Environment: real
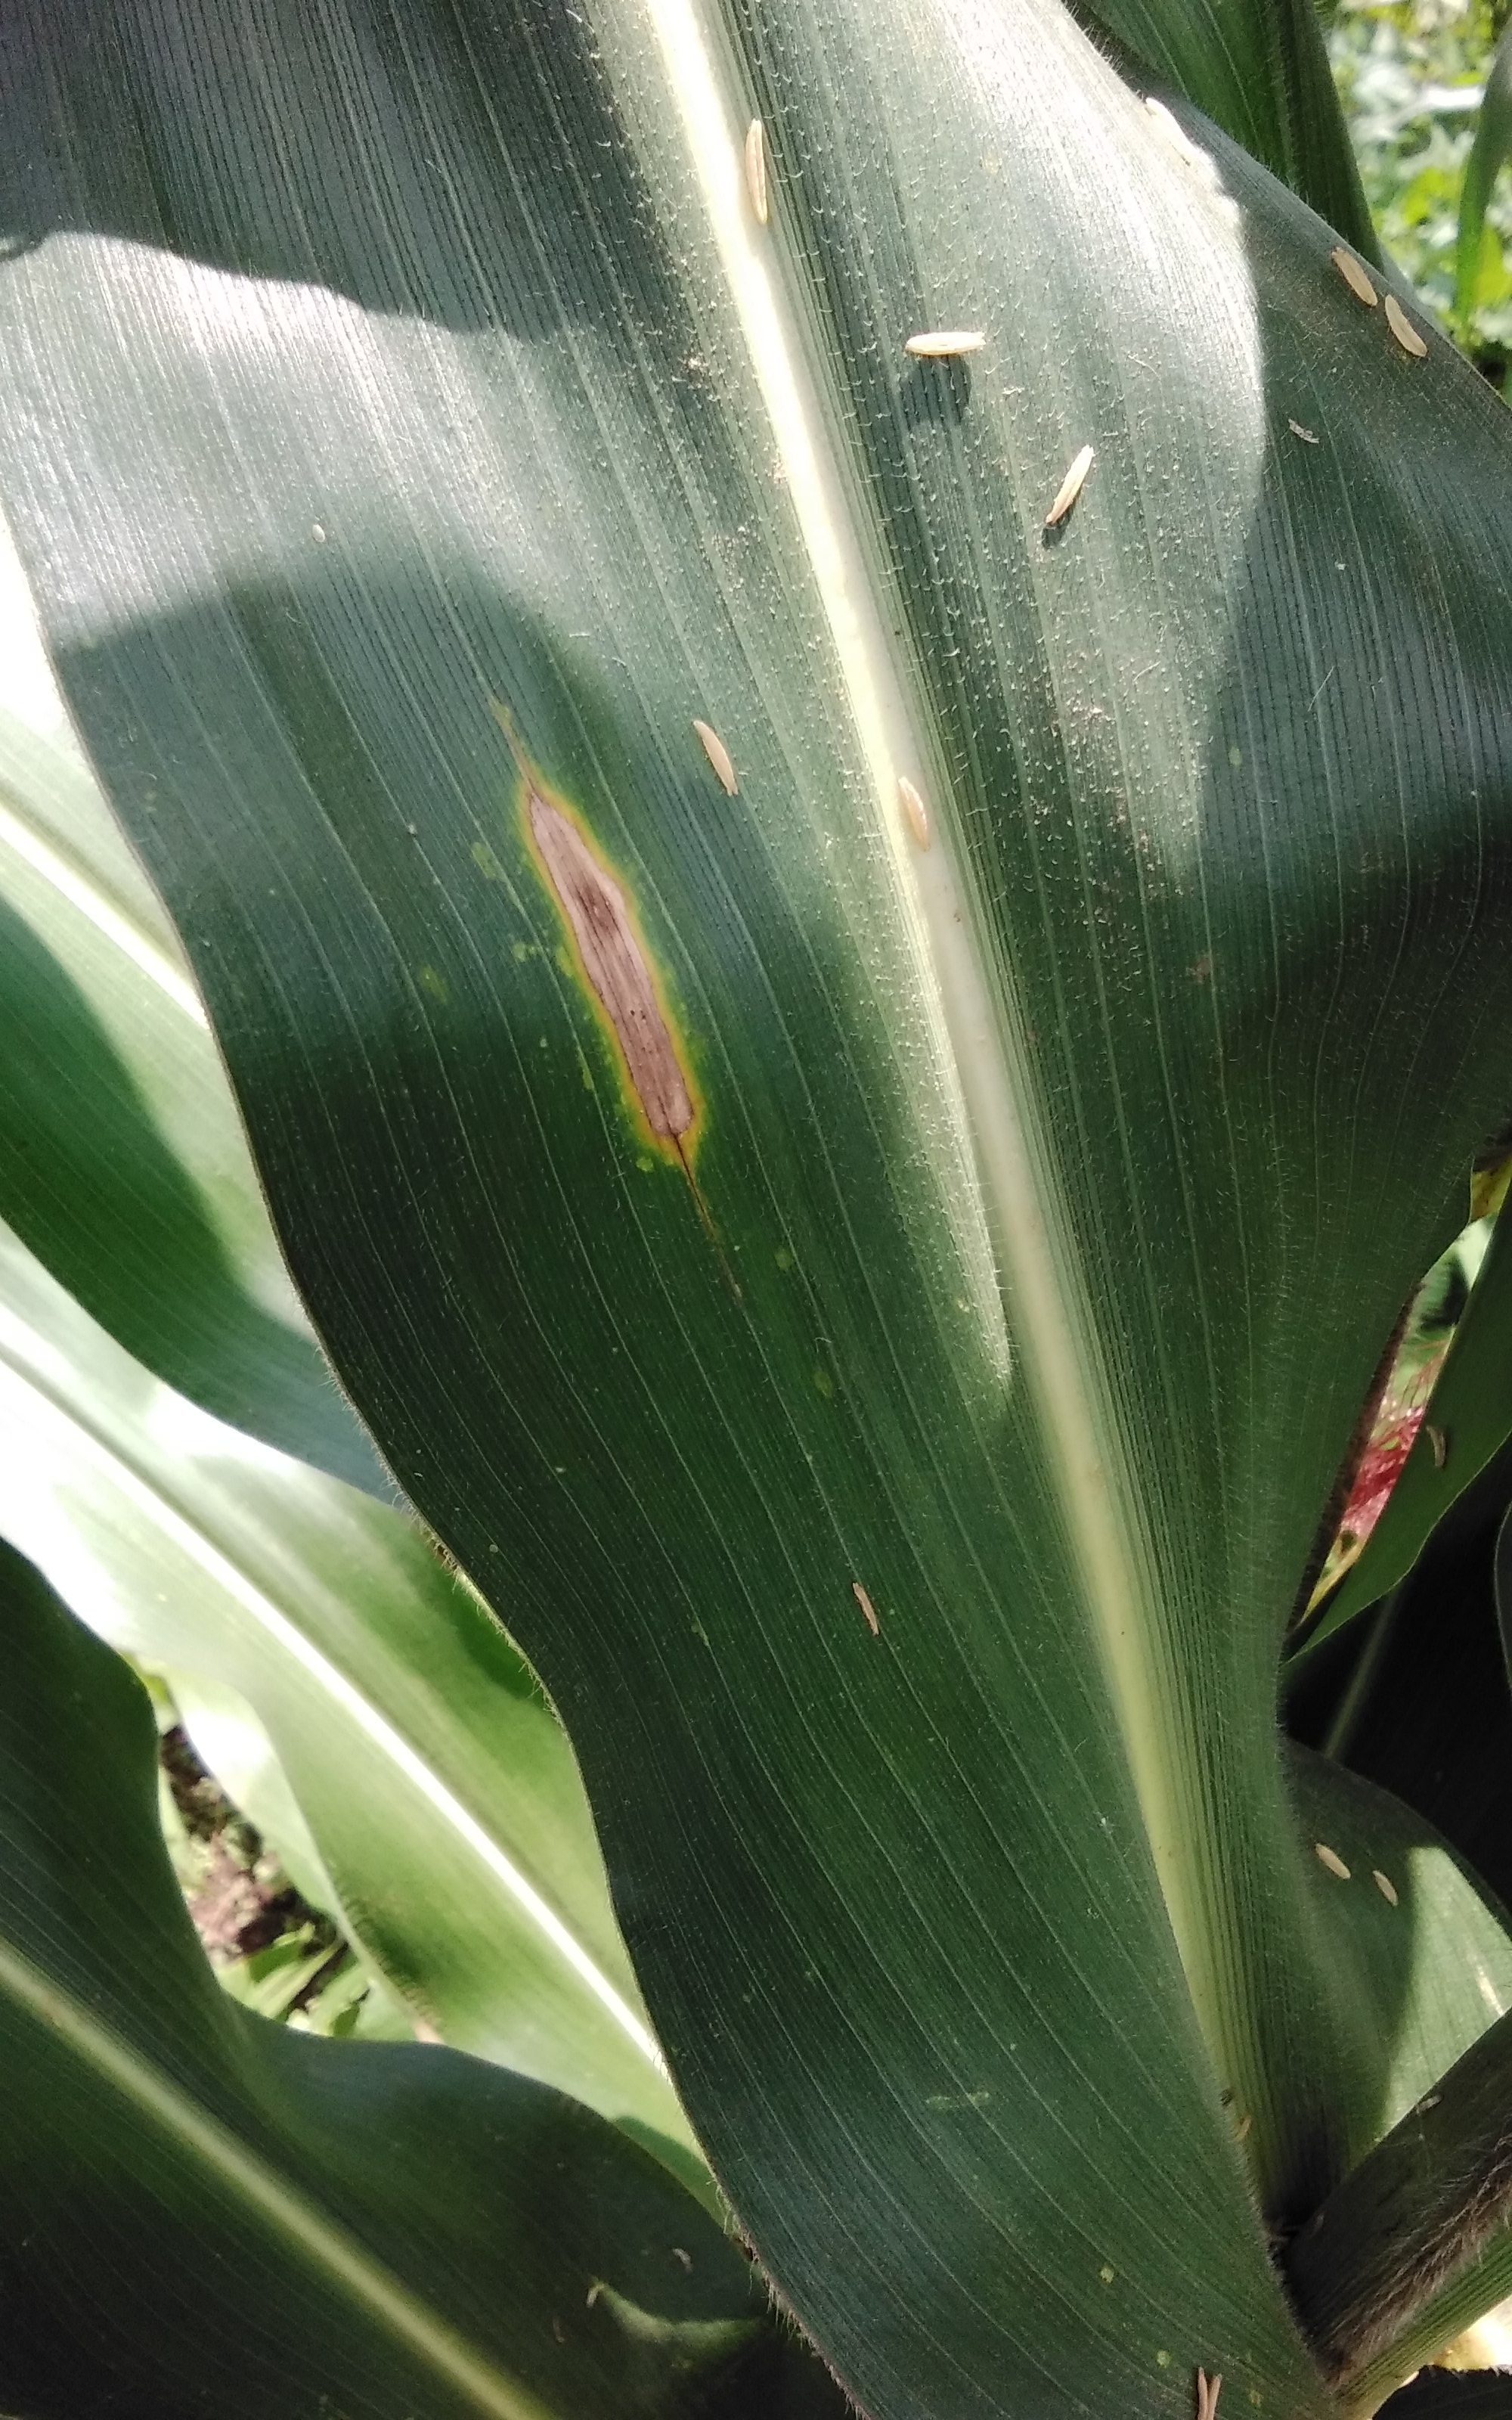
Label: northern_corn_leaf_blight